Gap-dong

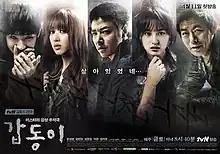

Gap-dong is a 2014 South Korean television series starring Yoon Sang-hyun, Kim Min-jung, Sung Dong-il, Kim Ji-won and Lee Joon. It aired on cable channel tvN from April 11 to June 14, 2014 on Fridays and Saturdays at 20:40 (KST) for 20 episodes.